2010–11 Vancouver Canucks season

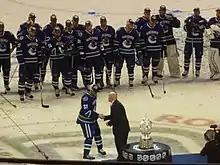
Henrik Sedin accepts the Clarence S. Campbell Bowl after the Vancouver Canucks beat the San Jose Sharks to win the Western Conference finals

The Vancouver Canucks were the first team in the NHL to clinch a berth in the playoffs. Two weeks later, they clinched their division on March 16.